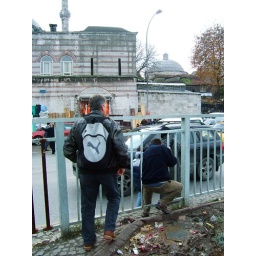
how to cross the street in istanbul